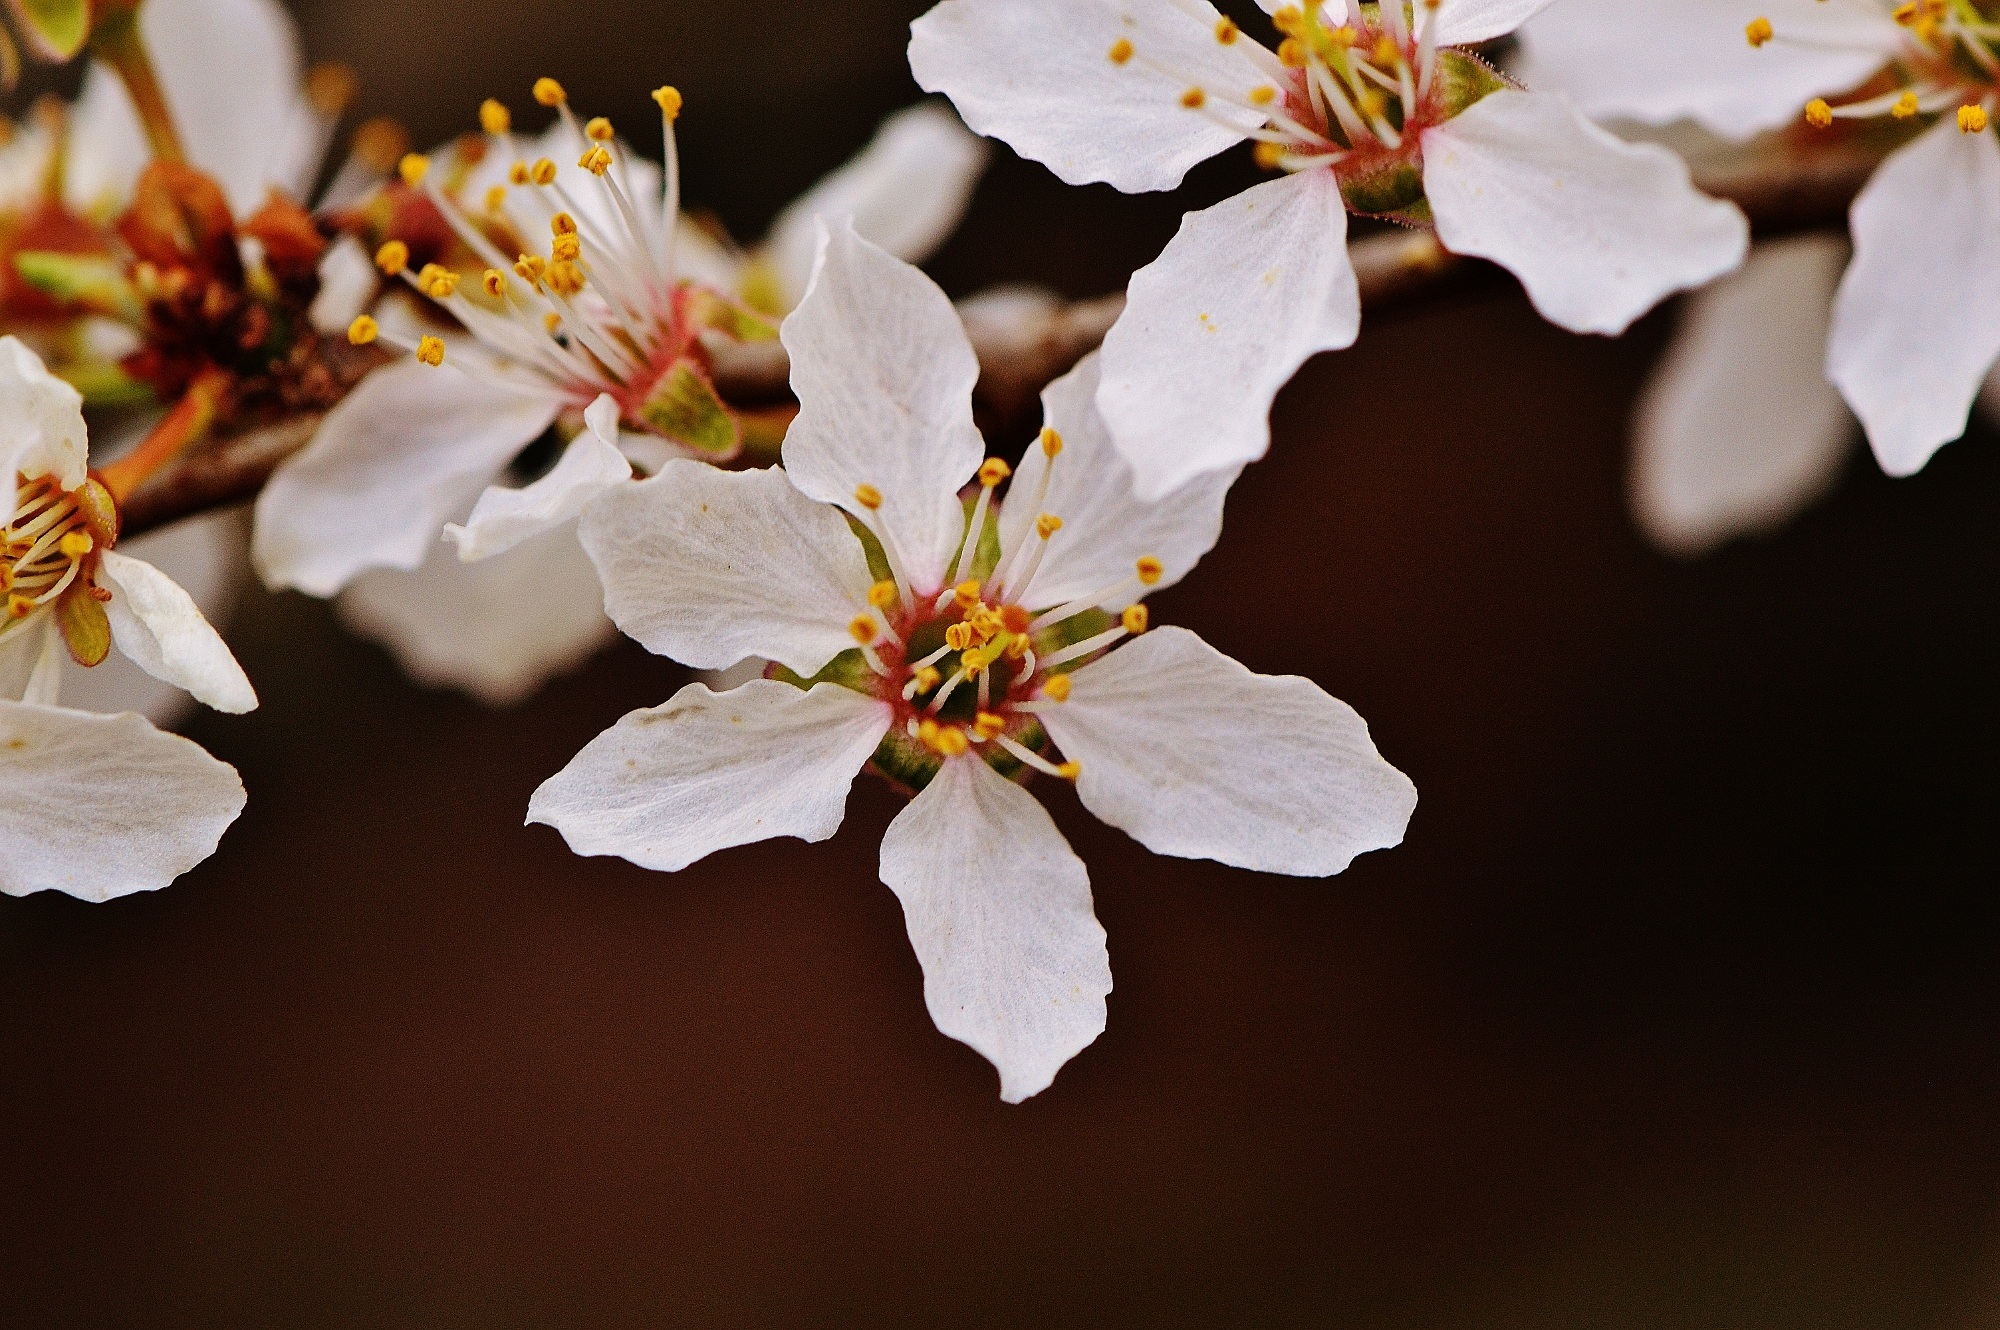
tree, nature, branch, blossom, plant, white, leaf, flower, petal, bloom, spring, produce, autumn, botany, garden, flora, season, cherry blossom, close up, macro photography, flowering plant